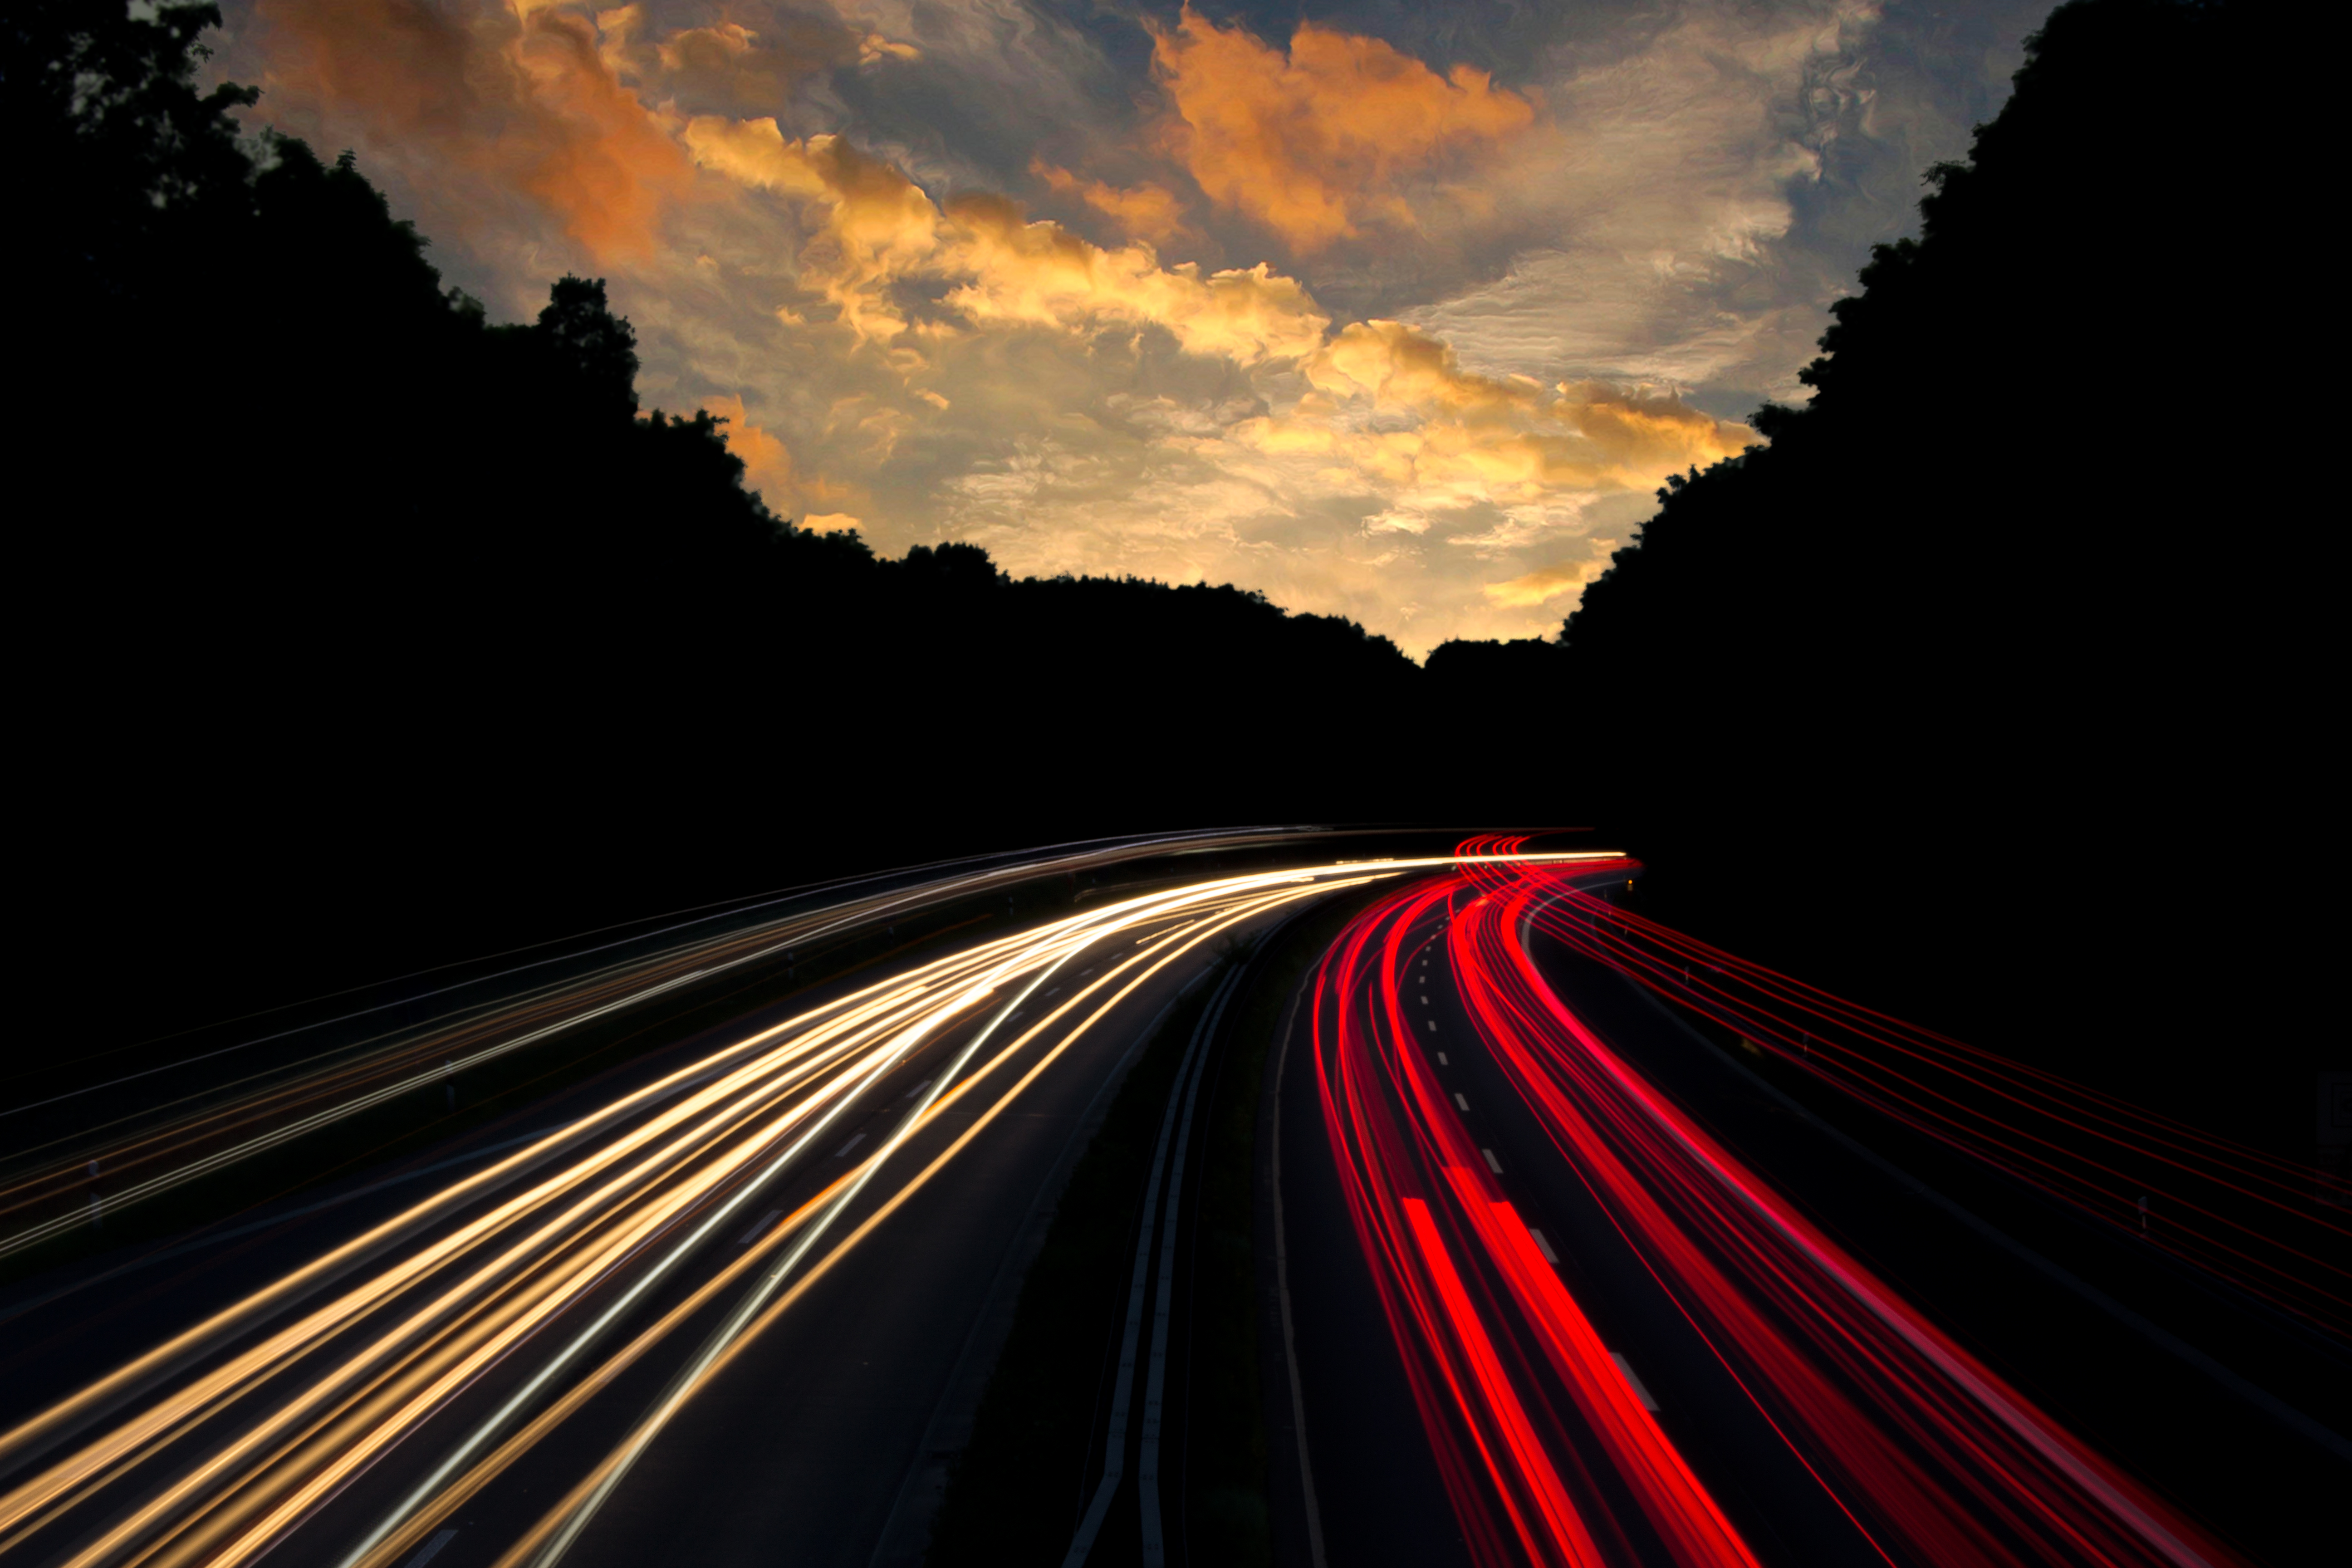
horizon, light, blur, sky, sunset, road, night, sunlight, highway, dawn, atmosphere, asphalt, dark, freeway, tarmac, dusk, evening, line, curve, darkness, lane, long exposure, expressway, trees, lights, clouds, way, motion blur, fast, light trails, transportation system